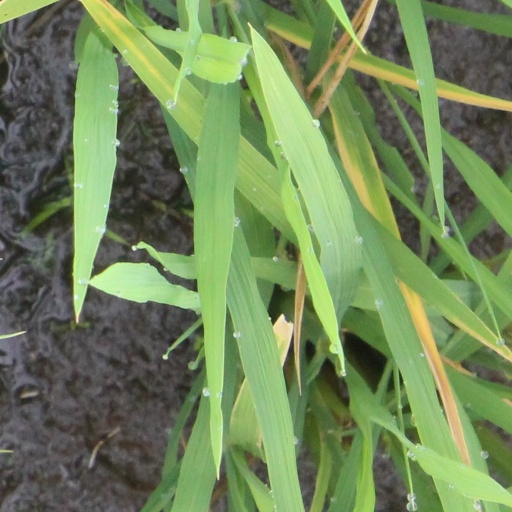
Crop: rice